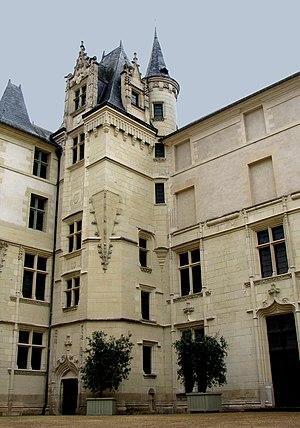
Ce tableau présente la liste de tous les monuments historiques classés ou inscrits dans la ville d’Angers en France.
Dans l'histoire de l'Anjou, l'histoire d'Angers revêt une importance significative, la ville étant la capitale politique, culturelle et économique du comté puis du duché d'Anjou et enfin du Maine-et-Loire.